Maharaj Libel Case

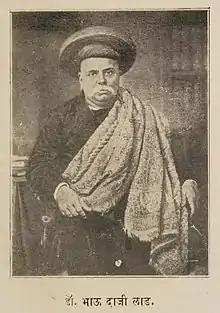
Image of Bhau Daji

The Pushtimarg religious leaders, known as maharajas, settled in Bombay in the 19th century. Karsandas Mulji, a reformist from an orthodox Pushtimarg family, criticized the maharajas for alleged sexual misconduct. Allegations against the maharajas became public in 1855, leading to a clash between the reformers and the senior-most maharaja, Jivanlal. Jivanlal attempted to silence Pushtimarg critics by threatening excommunication. Mulji responded by publishing a work claiming Pushtimarg was a heretical sect that mistreated women. The Bombay maharajas then brought in Jadunath Brijratan, a prominent maharaja from Surat, to publicly debate Mulji and other reformers.